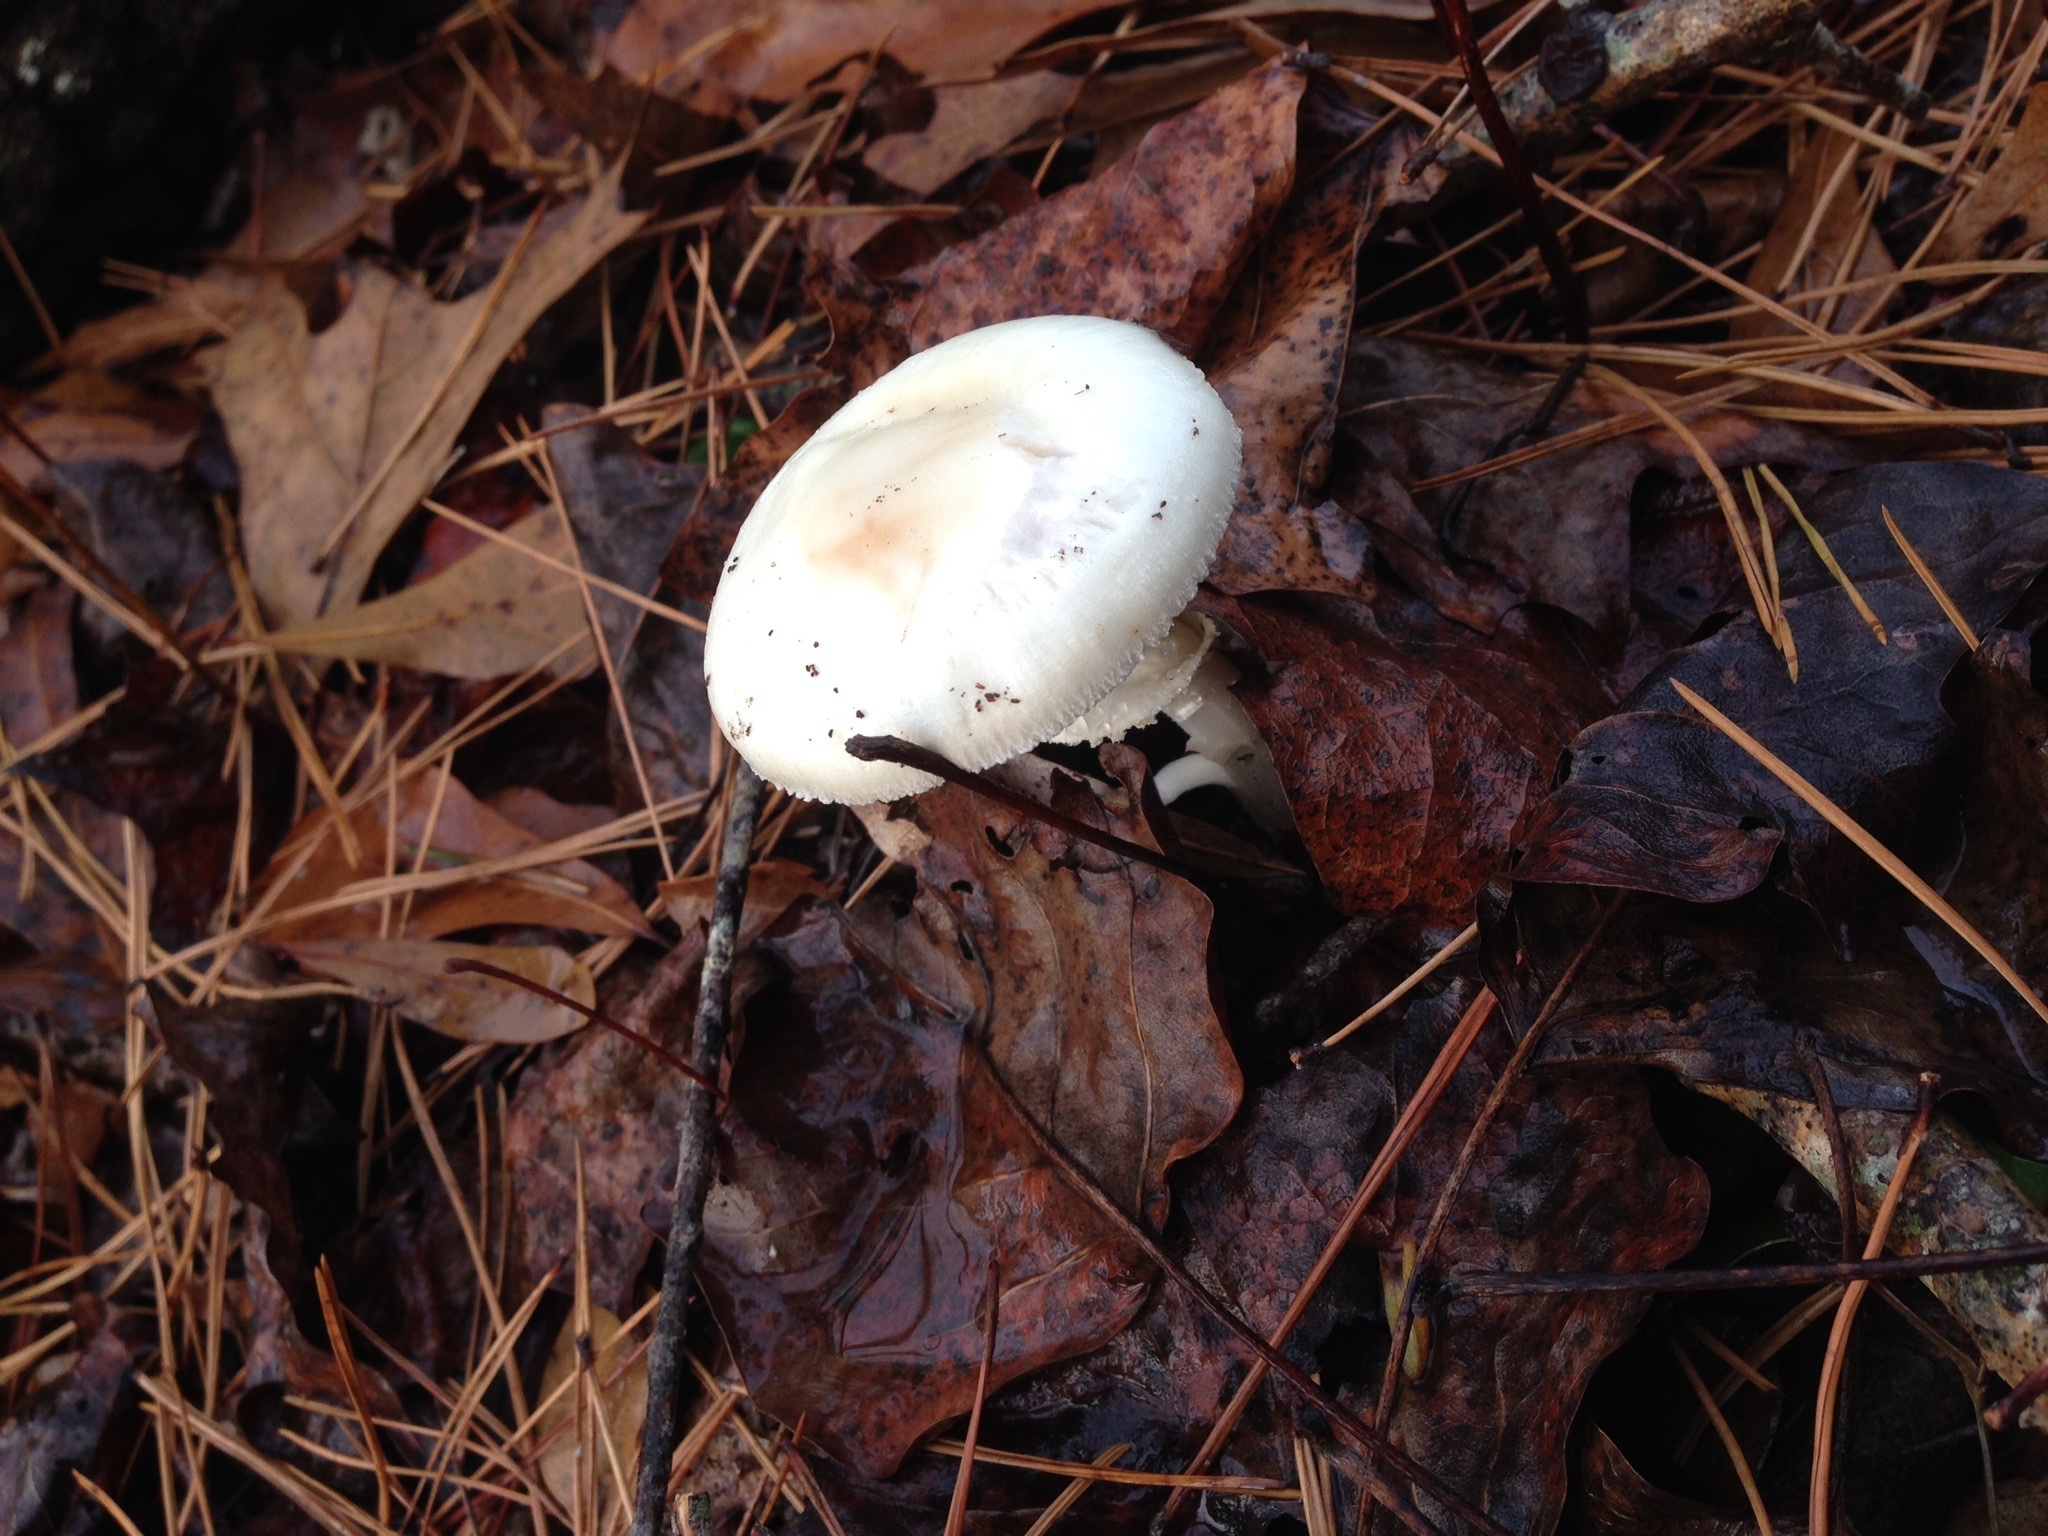
nature, forest, plant, white, leaf, food, natural, autumn, soil, mushroom, fauna, leaves, fungus, fungi, woodland, bolete, edible, organic, agaricus, macro photography, matsutake, oyster mushroom, edible mushroom, medicinal mushroom, agaricomycetes, agaricaceae, champignon mushroom, penny bun